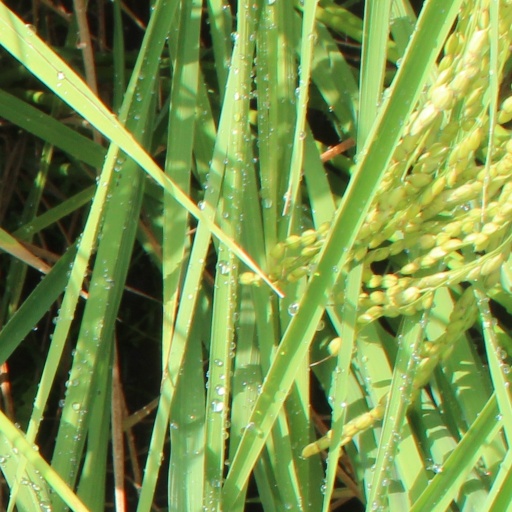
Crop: rice